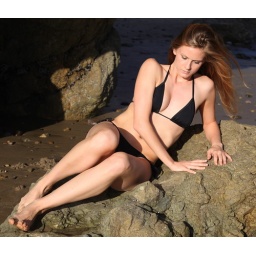
Photoshoot of a pretty model with long blonde hair and blue eyes in a black bikini.